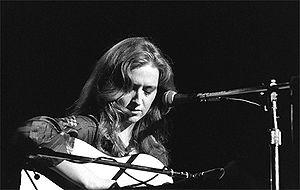
Bonnie Lynn Raitt est une chanteuse et guitariste de blues, country et disciple de John Lee Hooker.